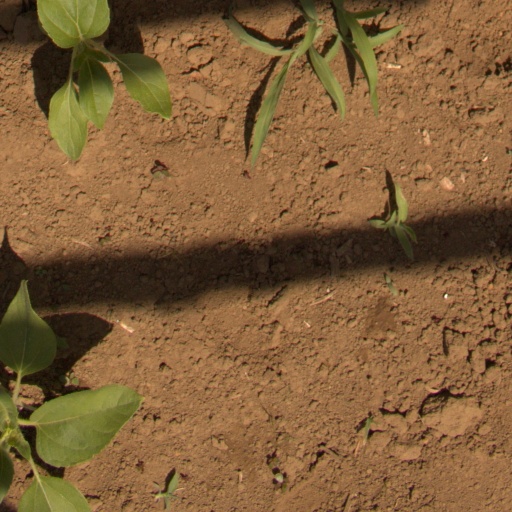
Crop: Jerusalem artichoke